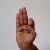
The image shows a hand gesture representing the letter 'F' in Indian Sign Language.